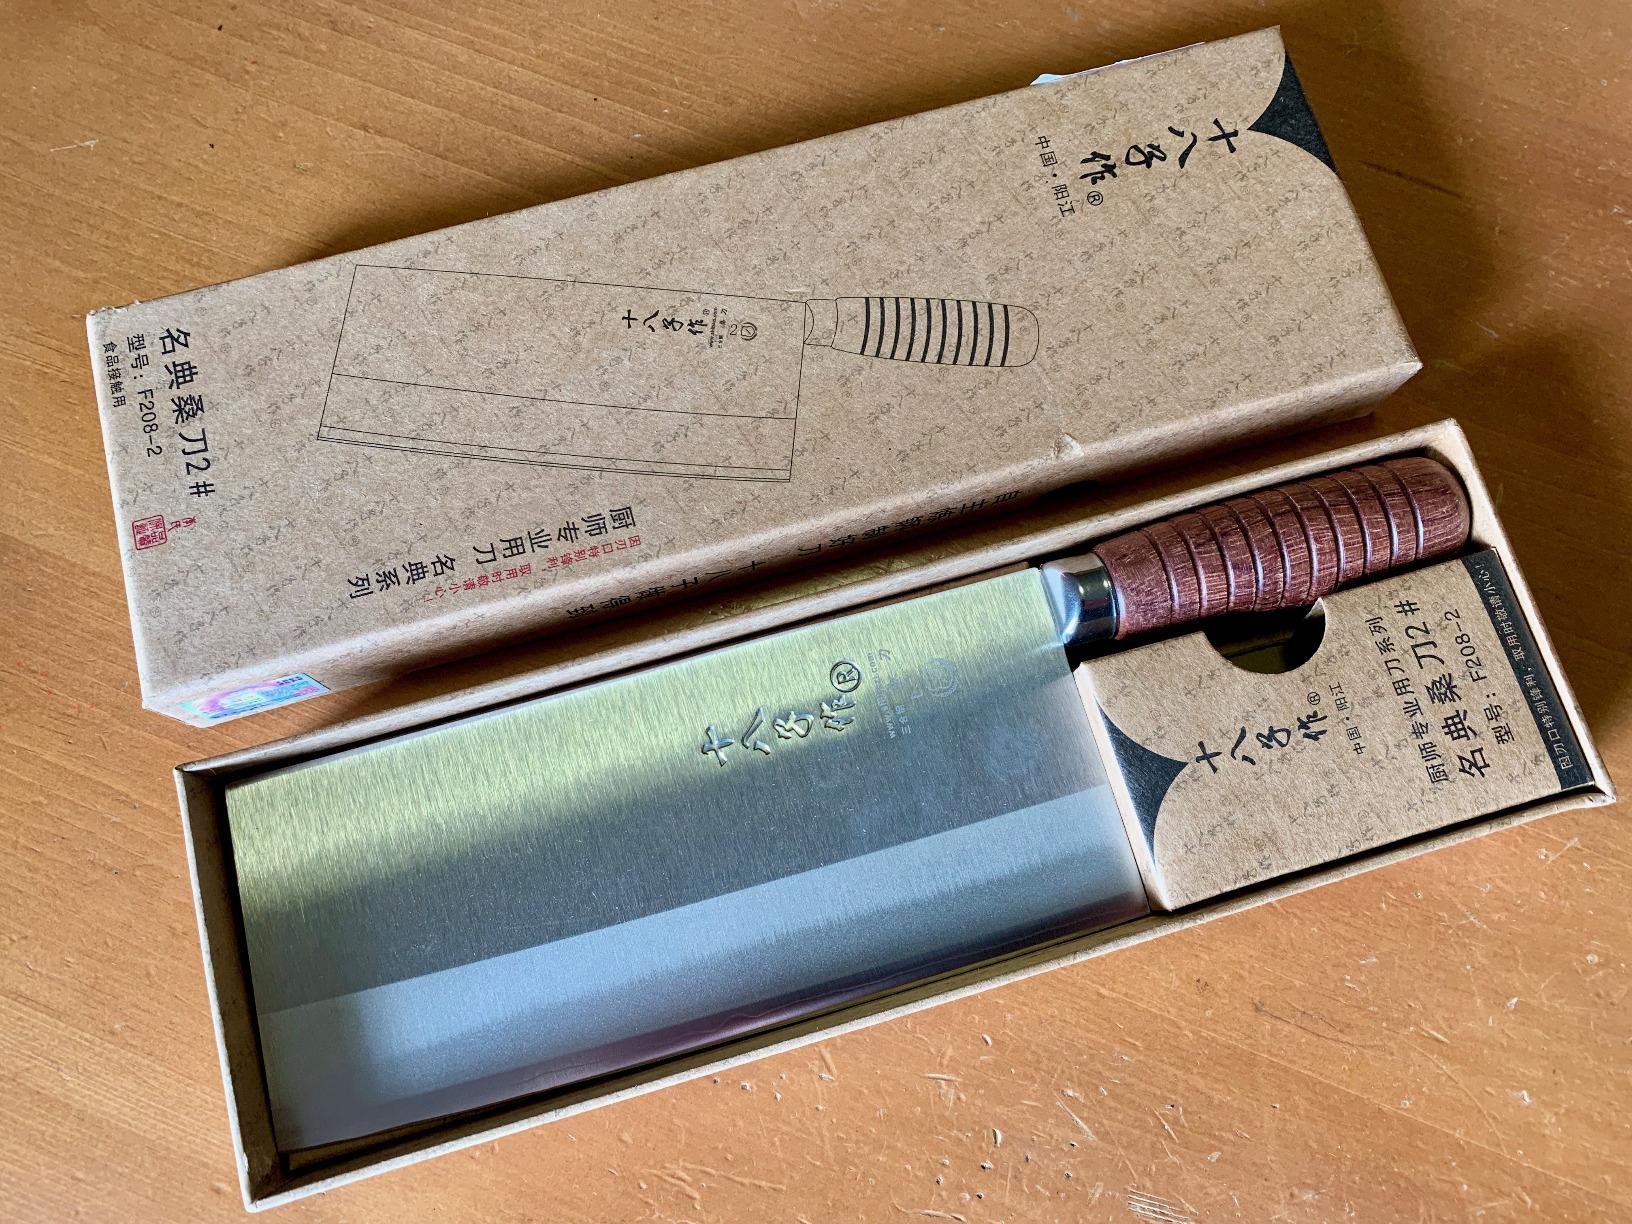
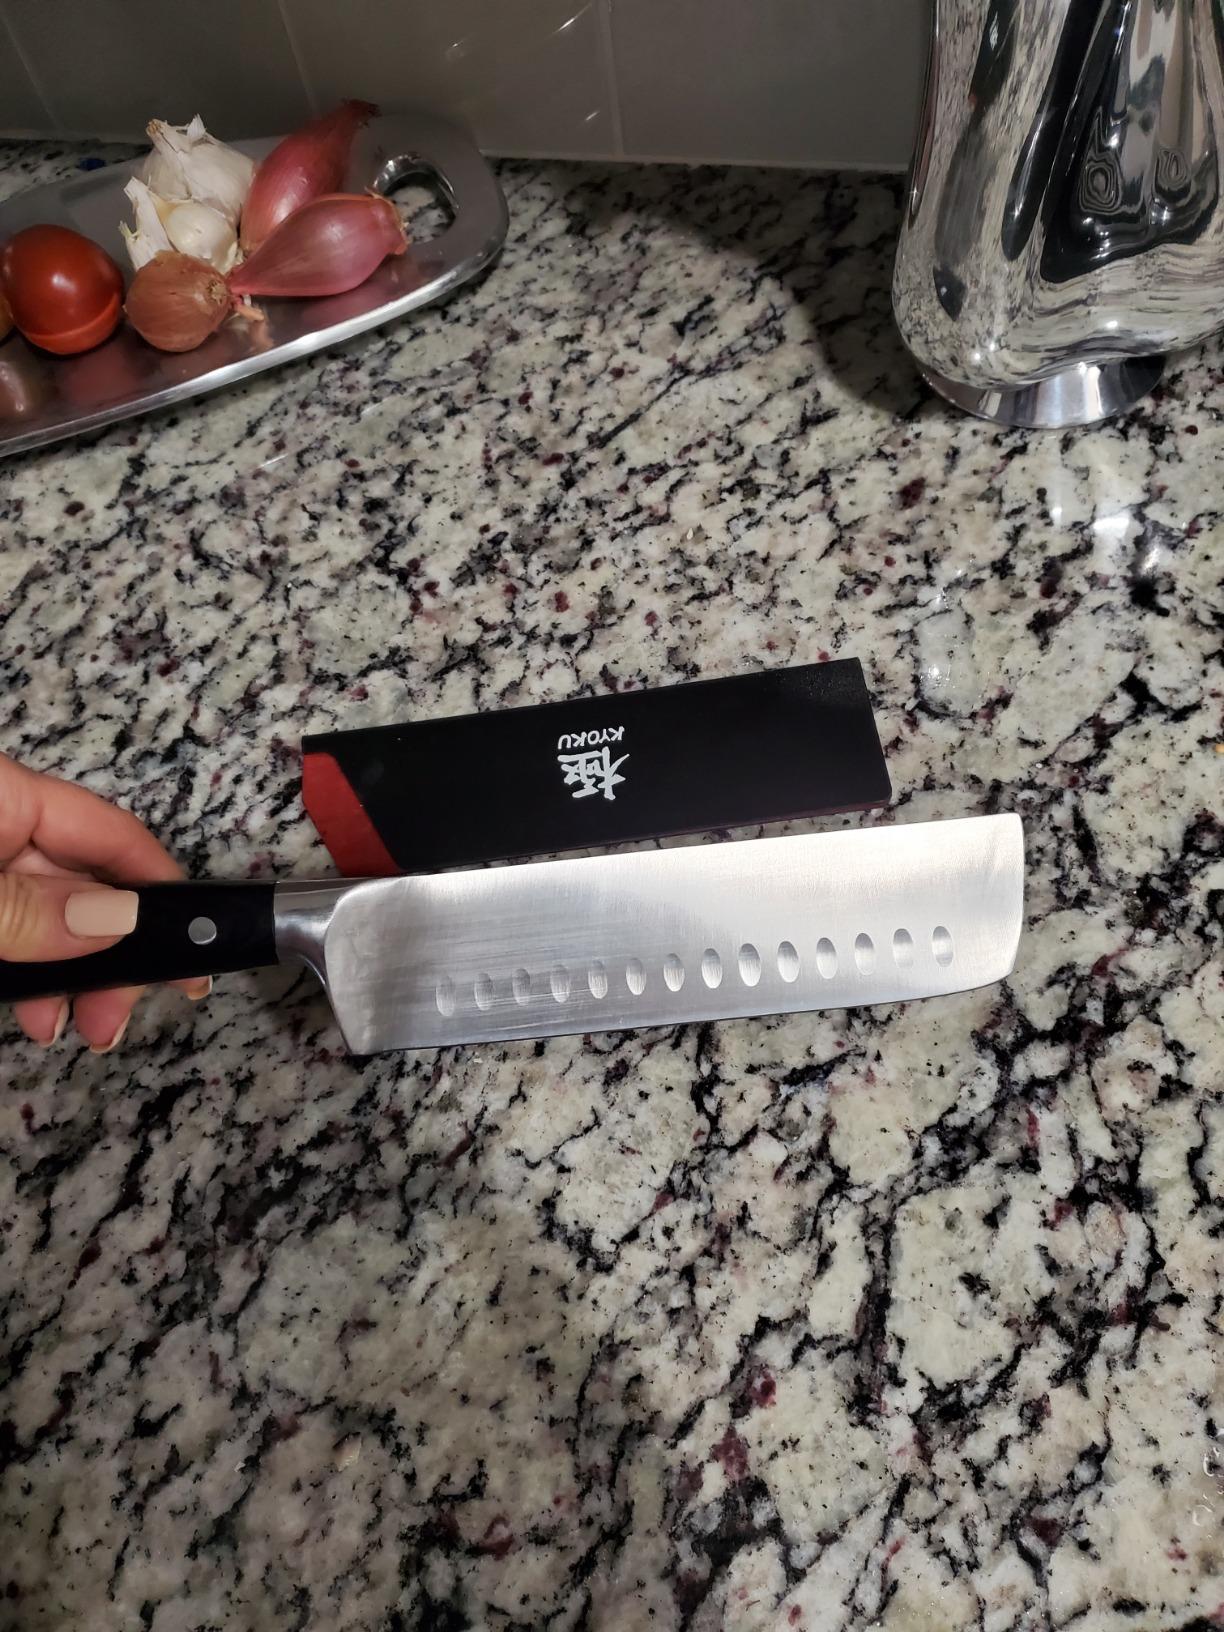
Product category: items_knife
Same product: no